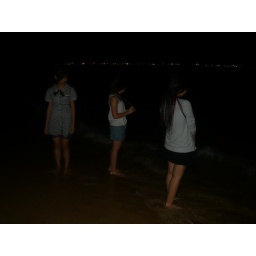
at 12pm in East coach beach in singapore